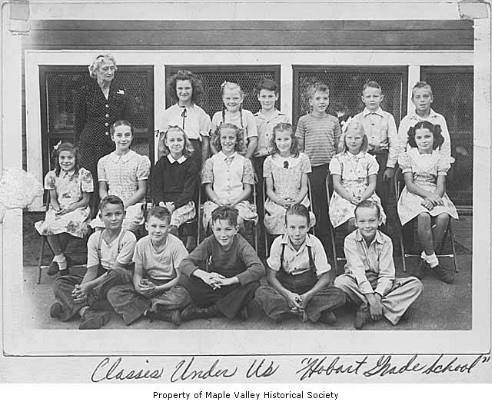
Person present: Yes